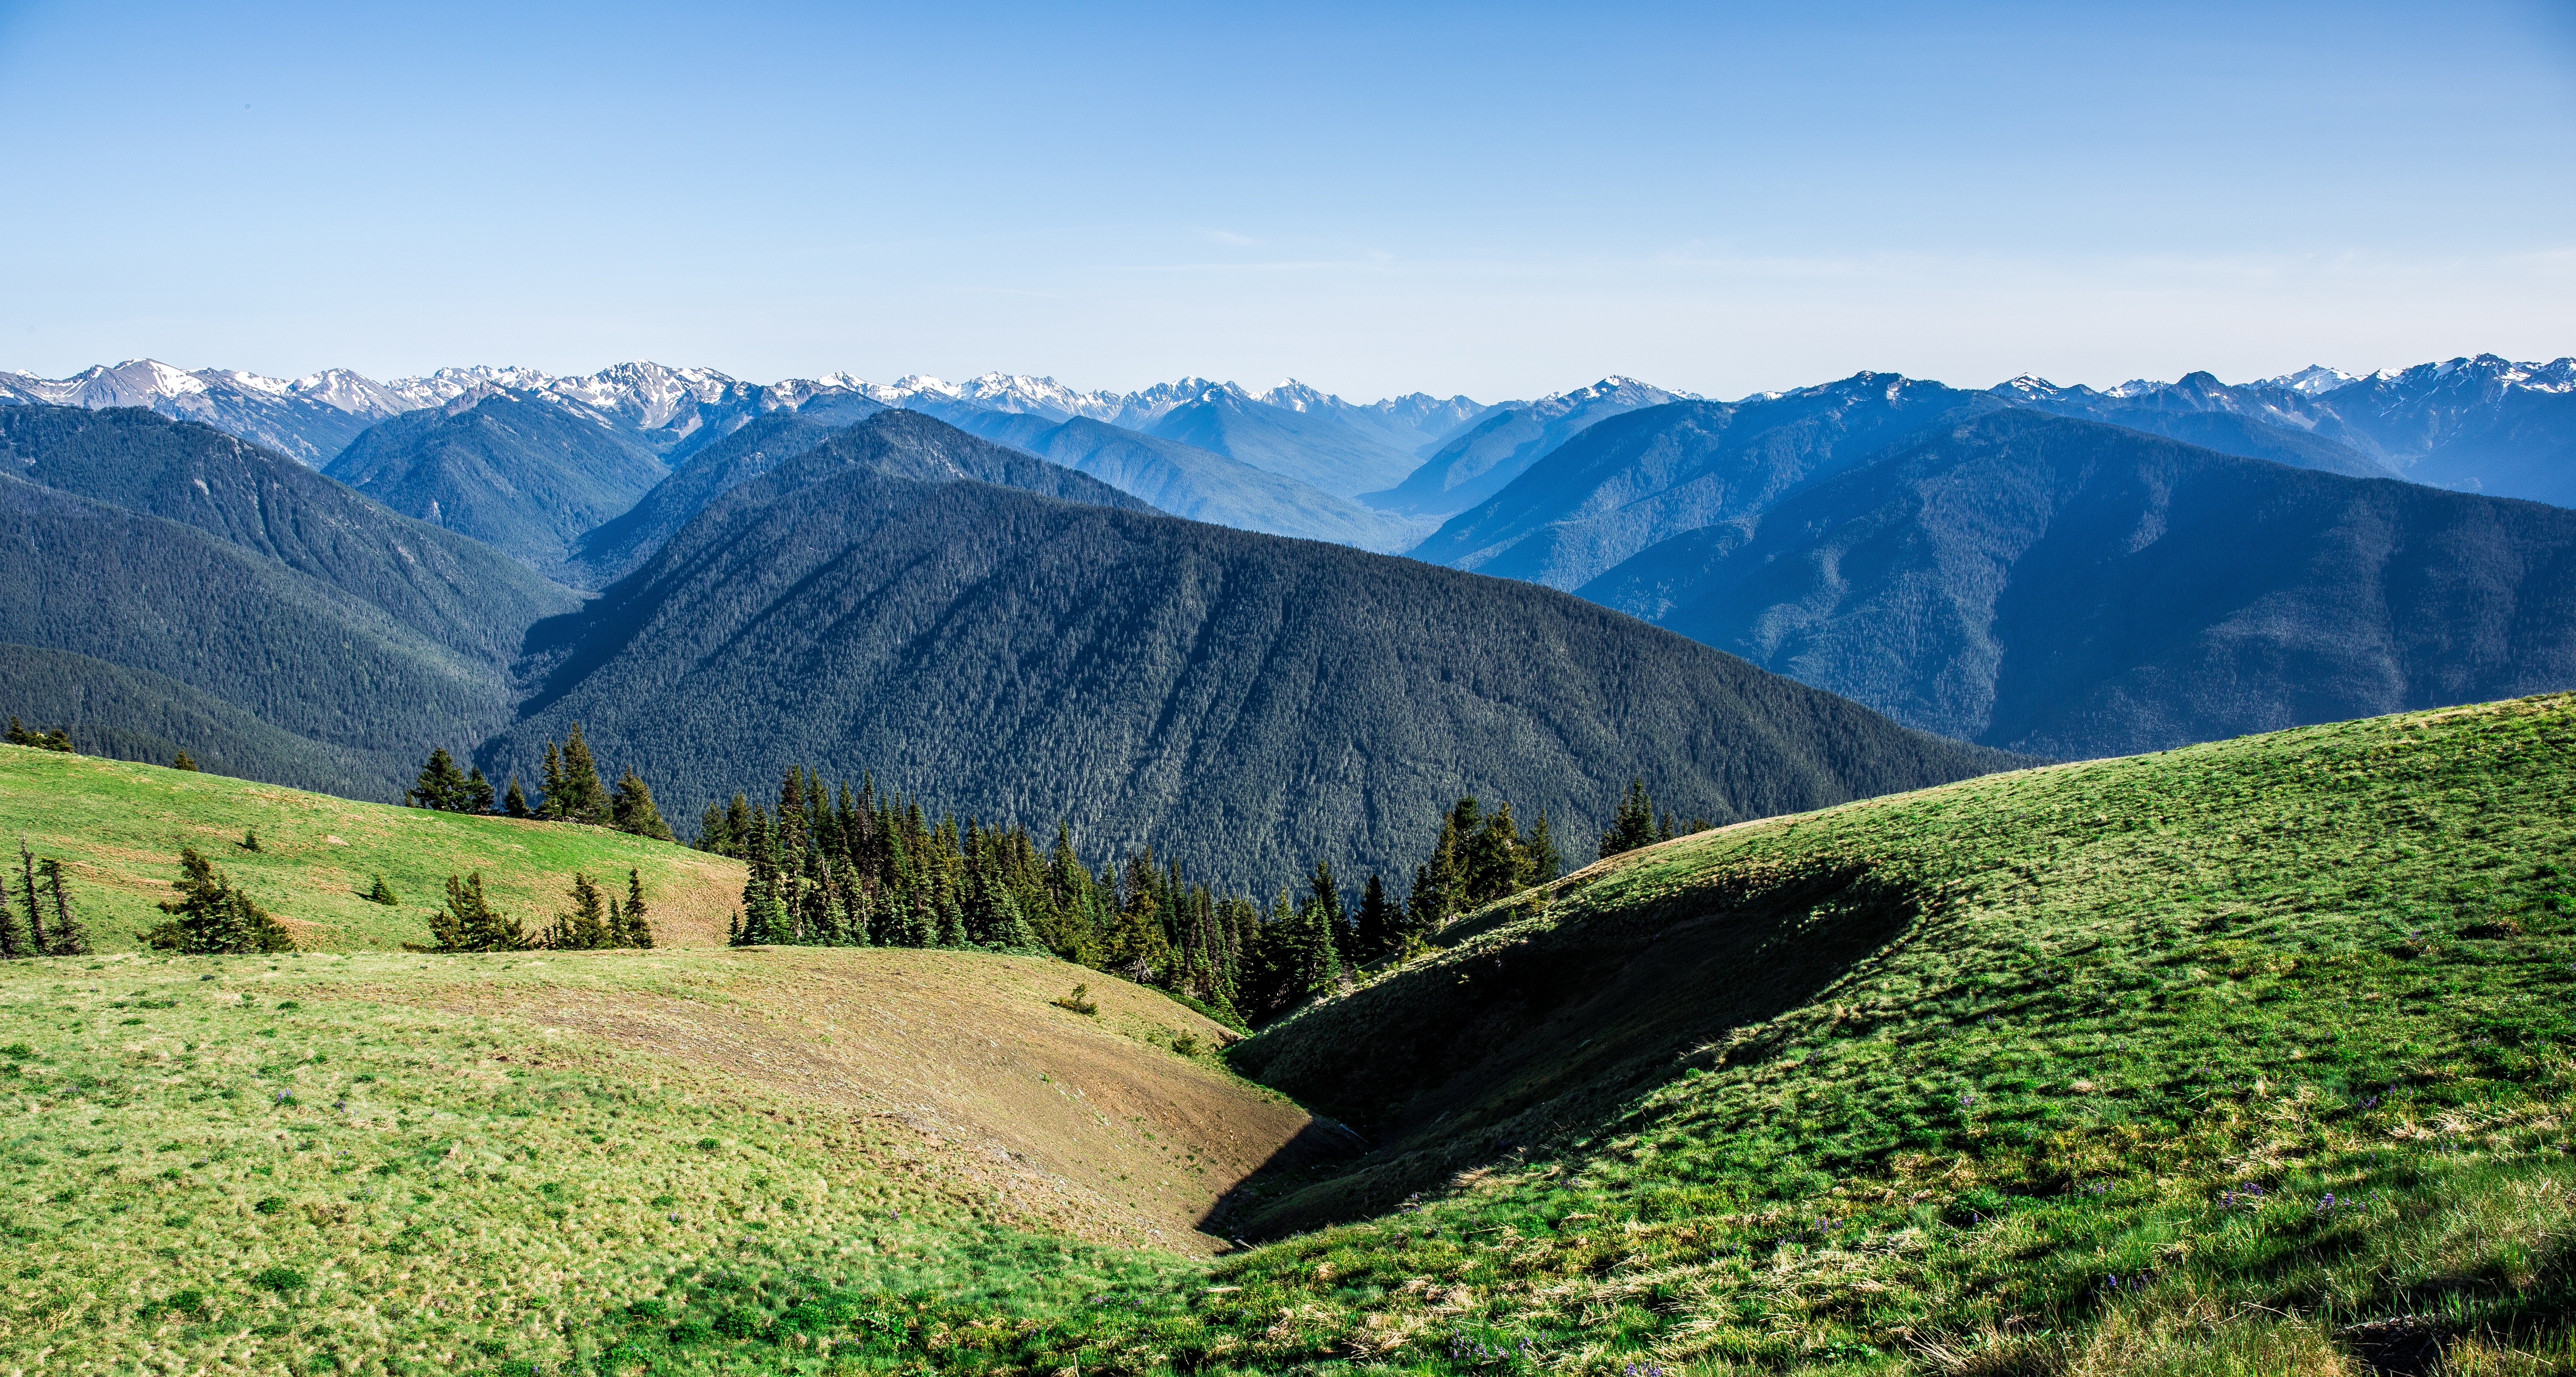
landscape, tree, nature, grass, wilderness, walking, mountain, meadow, hill, valley, mountain range, highland, ridge, alps, grassland, plateau, fell, landform, mountain pass, geographical feature, mountainous landforms